Tongue

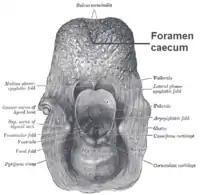
Foramen cecum and terminal sulcus labelled above

The upper surface of the tongue, the dorsal surface, is called the dorsum, and is divided by a groove into symmetrical halves by the median sulcus. The foramen cecum marks the end of this division (at about 2.5 cm from the root of the tongue) and the beginning of the terminal sulcus. The foramen cecum is also the point of attachment of the thyroglossal duct and is formed during the descent of the thyroid diverticulum in embryonic development.